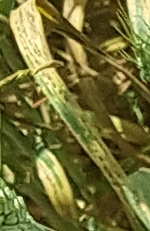
Label: Wheat___Yellow_Rust